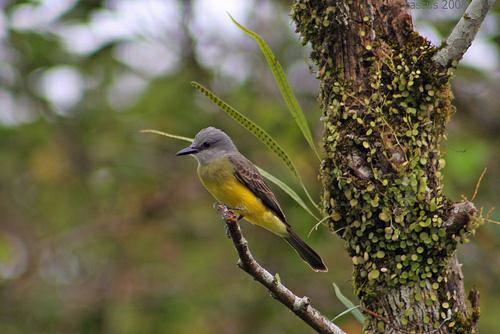
A photo of a tropical kingbird